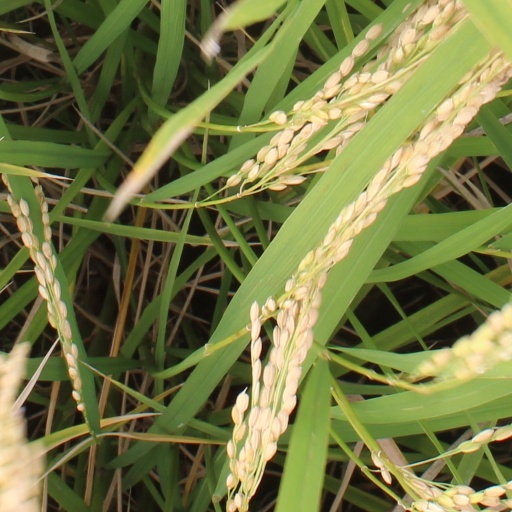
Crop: rice